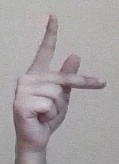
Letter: dha